Christine Maria Jasch

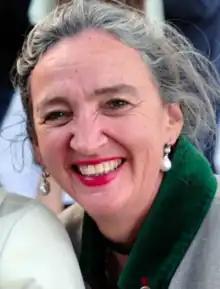
Christine Jasch (2015)

Christine Maria Jasch (born 7 November 1960 in Vienna) is an Austrian economist, author and accountant.